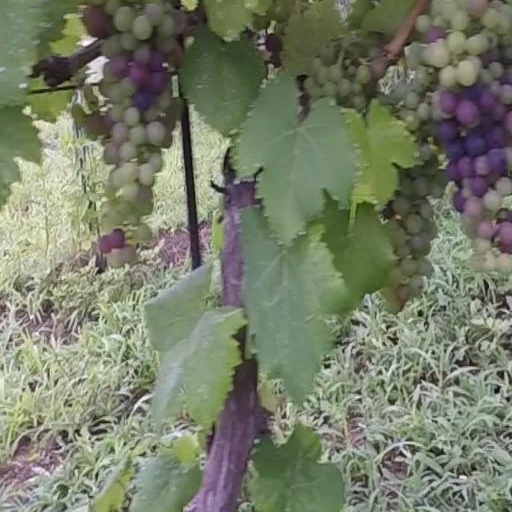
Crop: grape